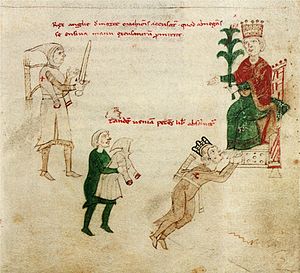
Henrik 6. (Tysk-romerske rige) / Liv / Tilfangetagelsen af Richard Løvehjerte (1192–1194)
Richard Løvehjerte kysser Henrik 6.'s fødder (fra Peter af Ebolis Liber ad honorem Augusti, 1196)
Henrik 6. af Staufer-slægten var fra 1169 Romernes Konge og fra 1191 kejser af det tysk-romerske rige. Fra 1194 og frem til sin død var han de iure uxoris på samme tid konge af Sicilien.